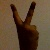
The image shows a hand gesture representing the number 2 in Indian Sign Language.